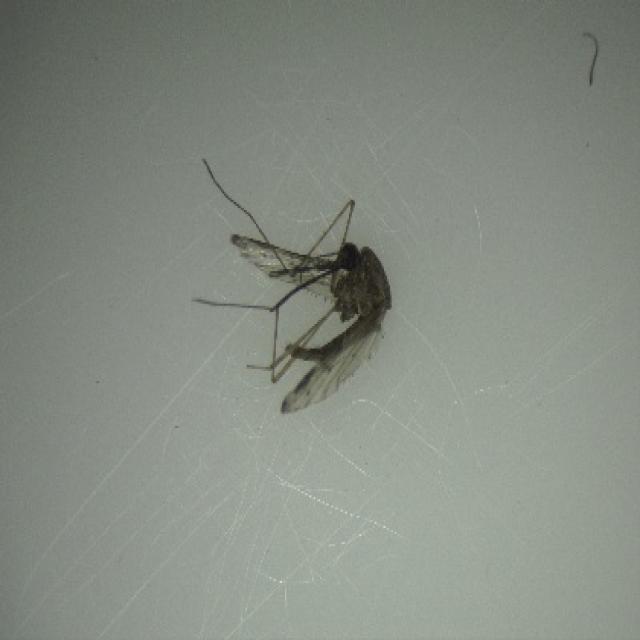
Species: anopheles_sinensis